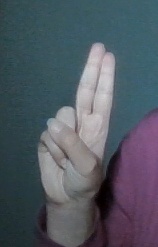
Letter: taa